Jony Ive

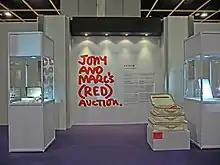
Sotheby's 2013 preview of "Jony and Marc's (Red) Auction" in Hong Kong

The work and principles of Dieter Rams, the chief designer of Braun from 1961 until 1995, influenced Ive's work. In Gary Hustwit's documentary film "Objectified" (2009), Rams says that Apple is one of only a handful of companies existing today that design products according to his ten principles of good design. Ive contributed an essay to a 2011 Rams monograph, "Dieter Rams: As Little Design as Possible".